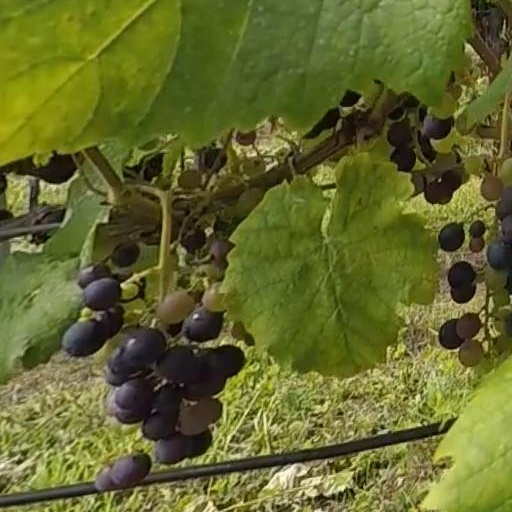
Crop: grape